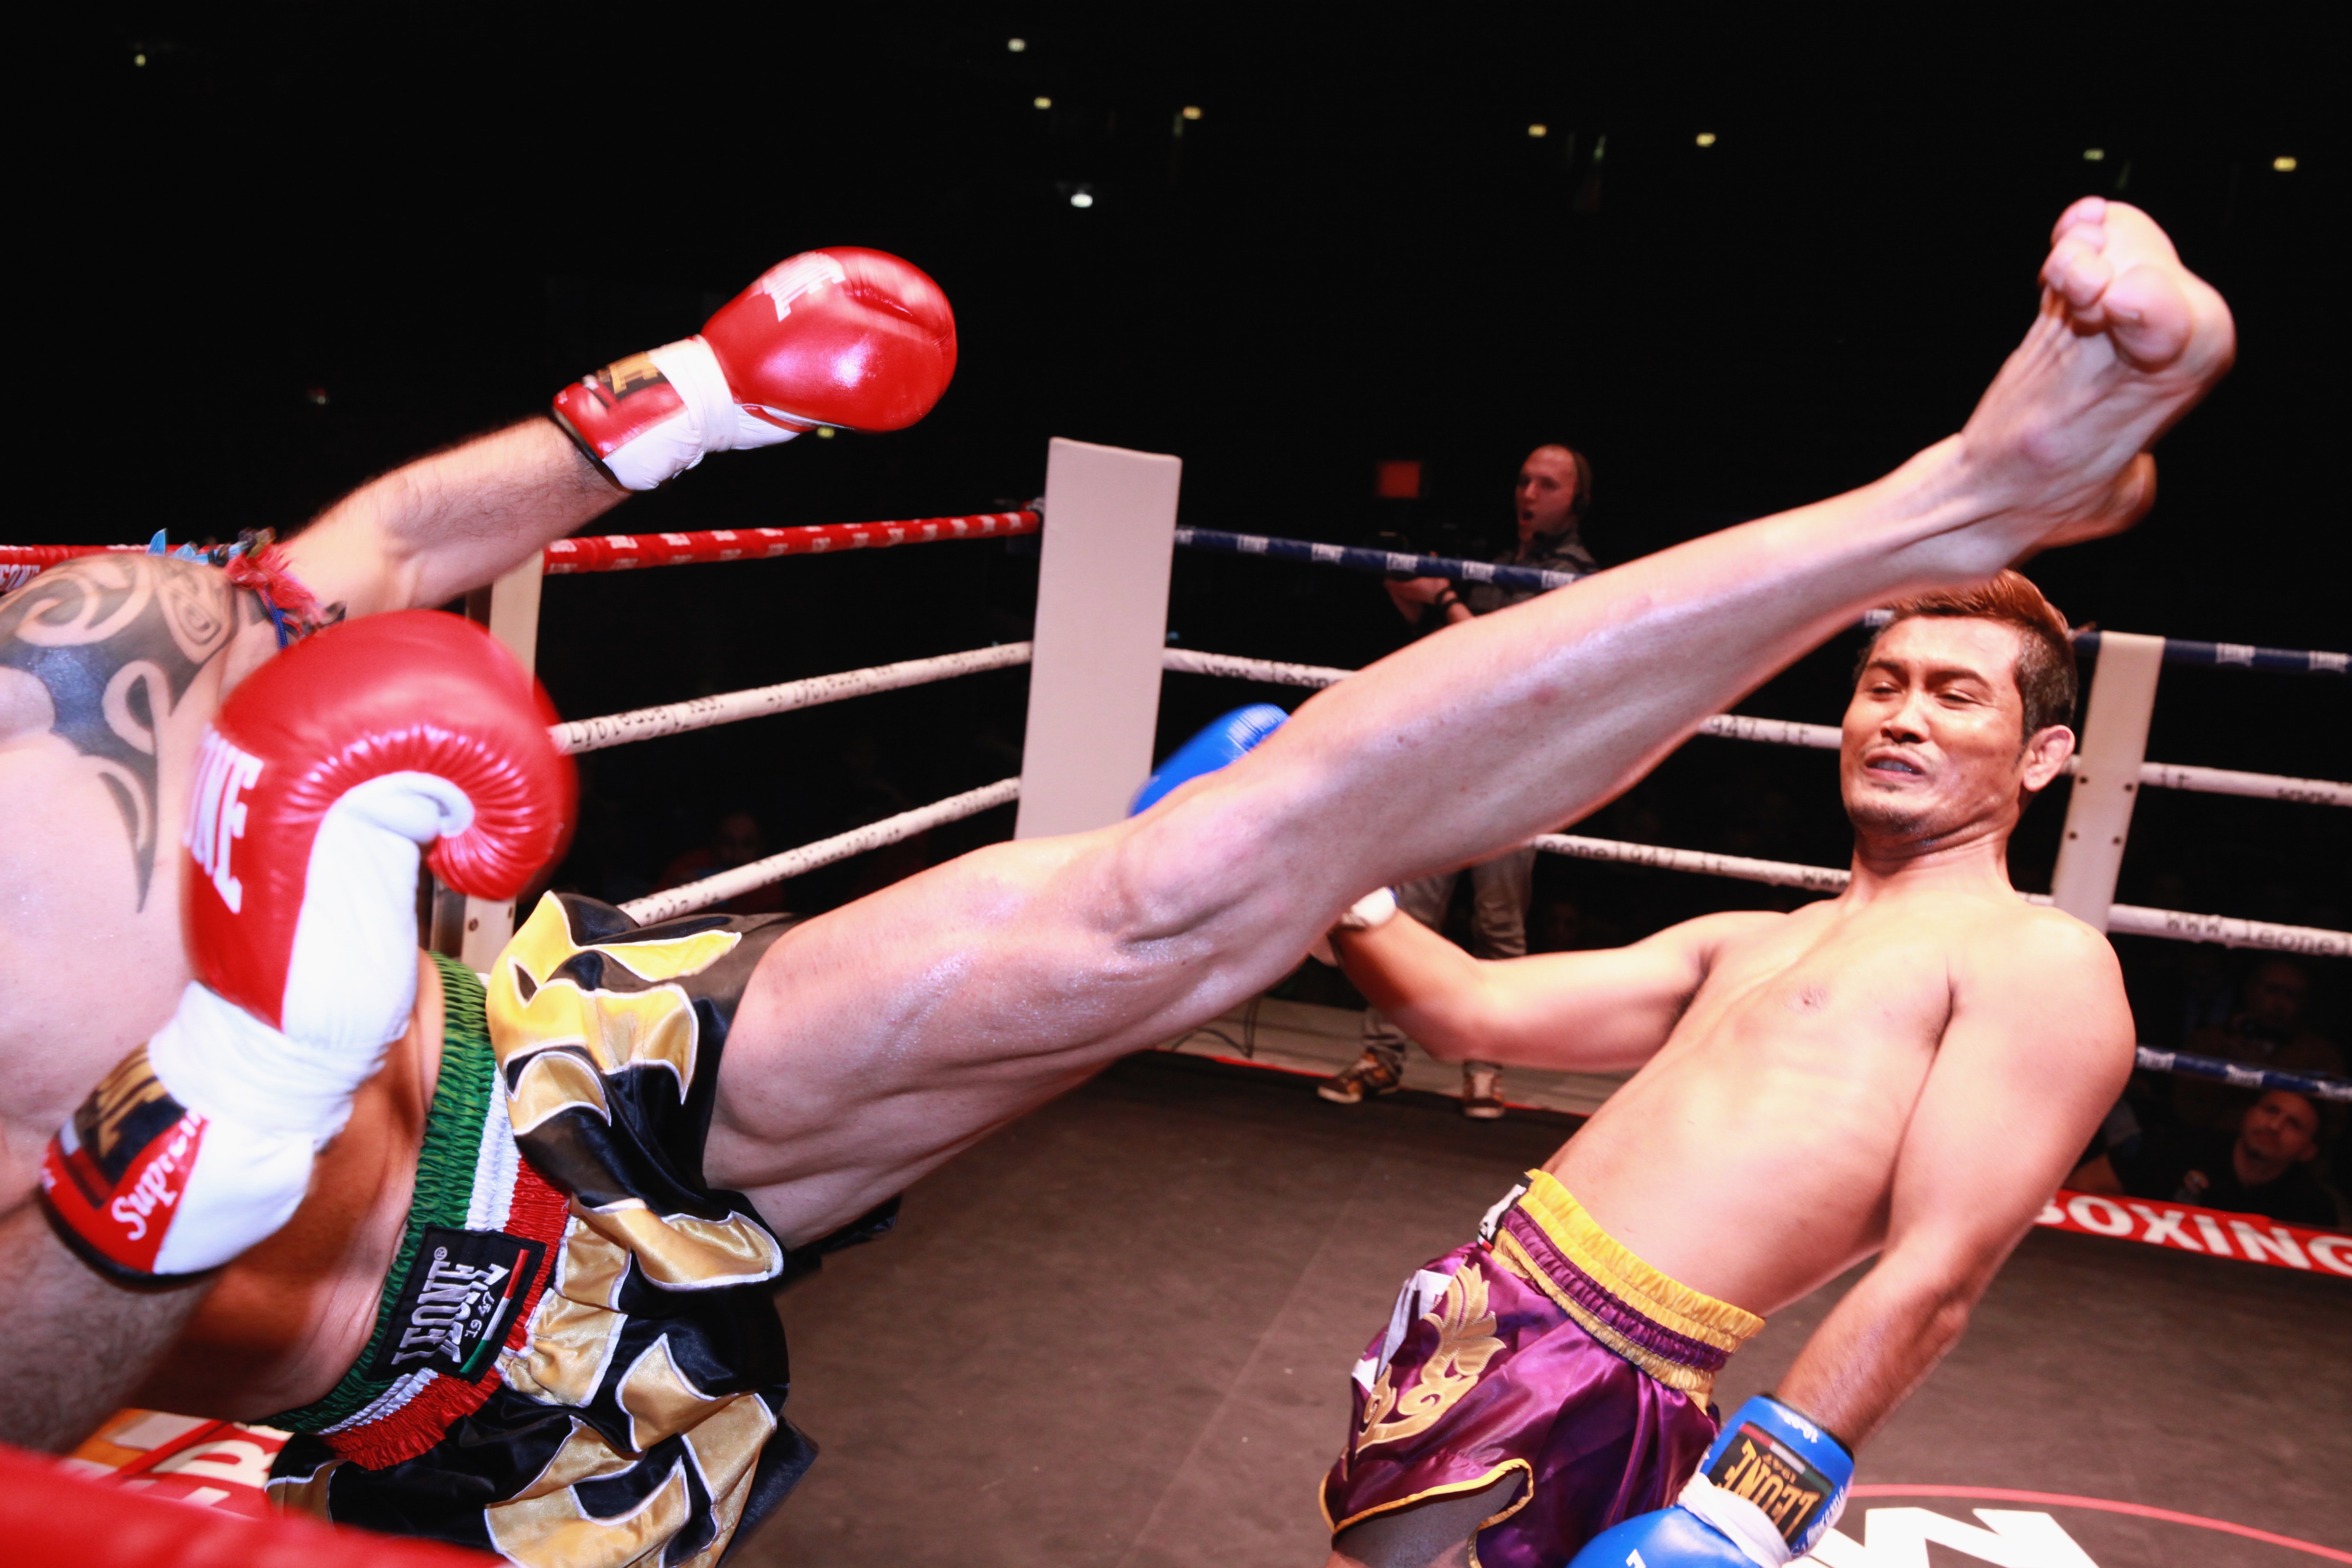
combat sport, contact sport, sport venue, professional boxer, boxing ring, boxing glove, striking combat sports, boxing, professional boxing, muay thai, boxing equipment, pradal serey, individual sports, Barechested, shoot boxing, kickboxing, sports, mixed martial arts, muscle, Shootfighting, sanshou, strike, Lethwei, sports equipment, kick, games, event, combat, competition event